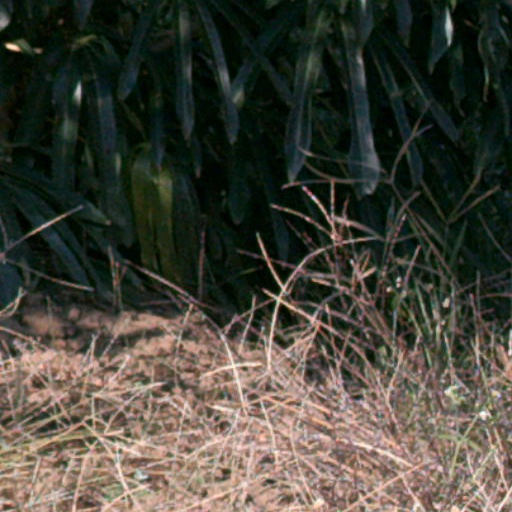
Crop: cassava